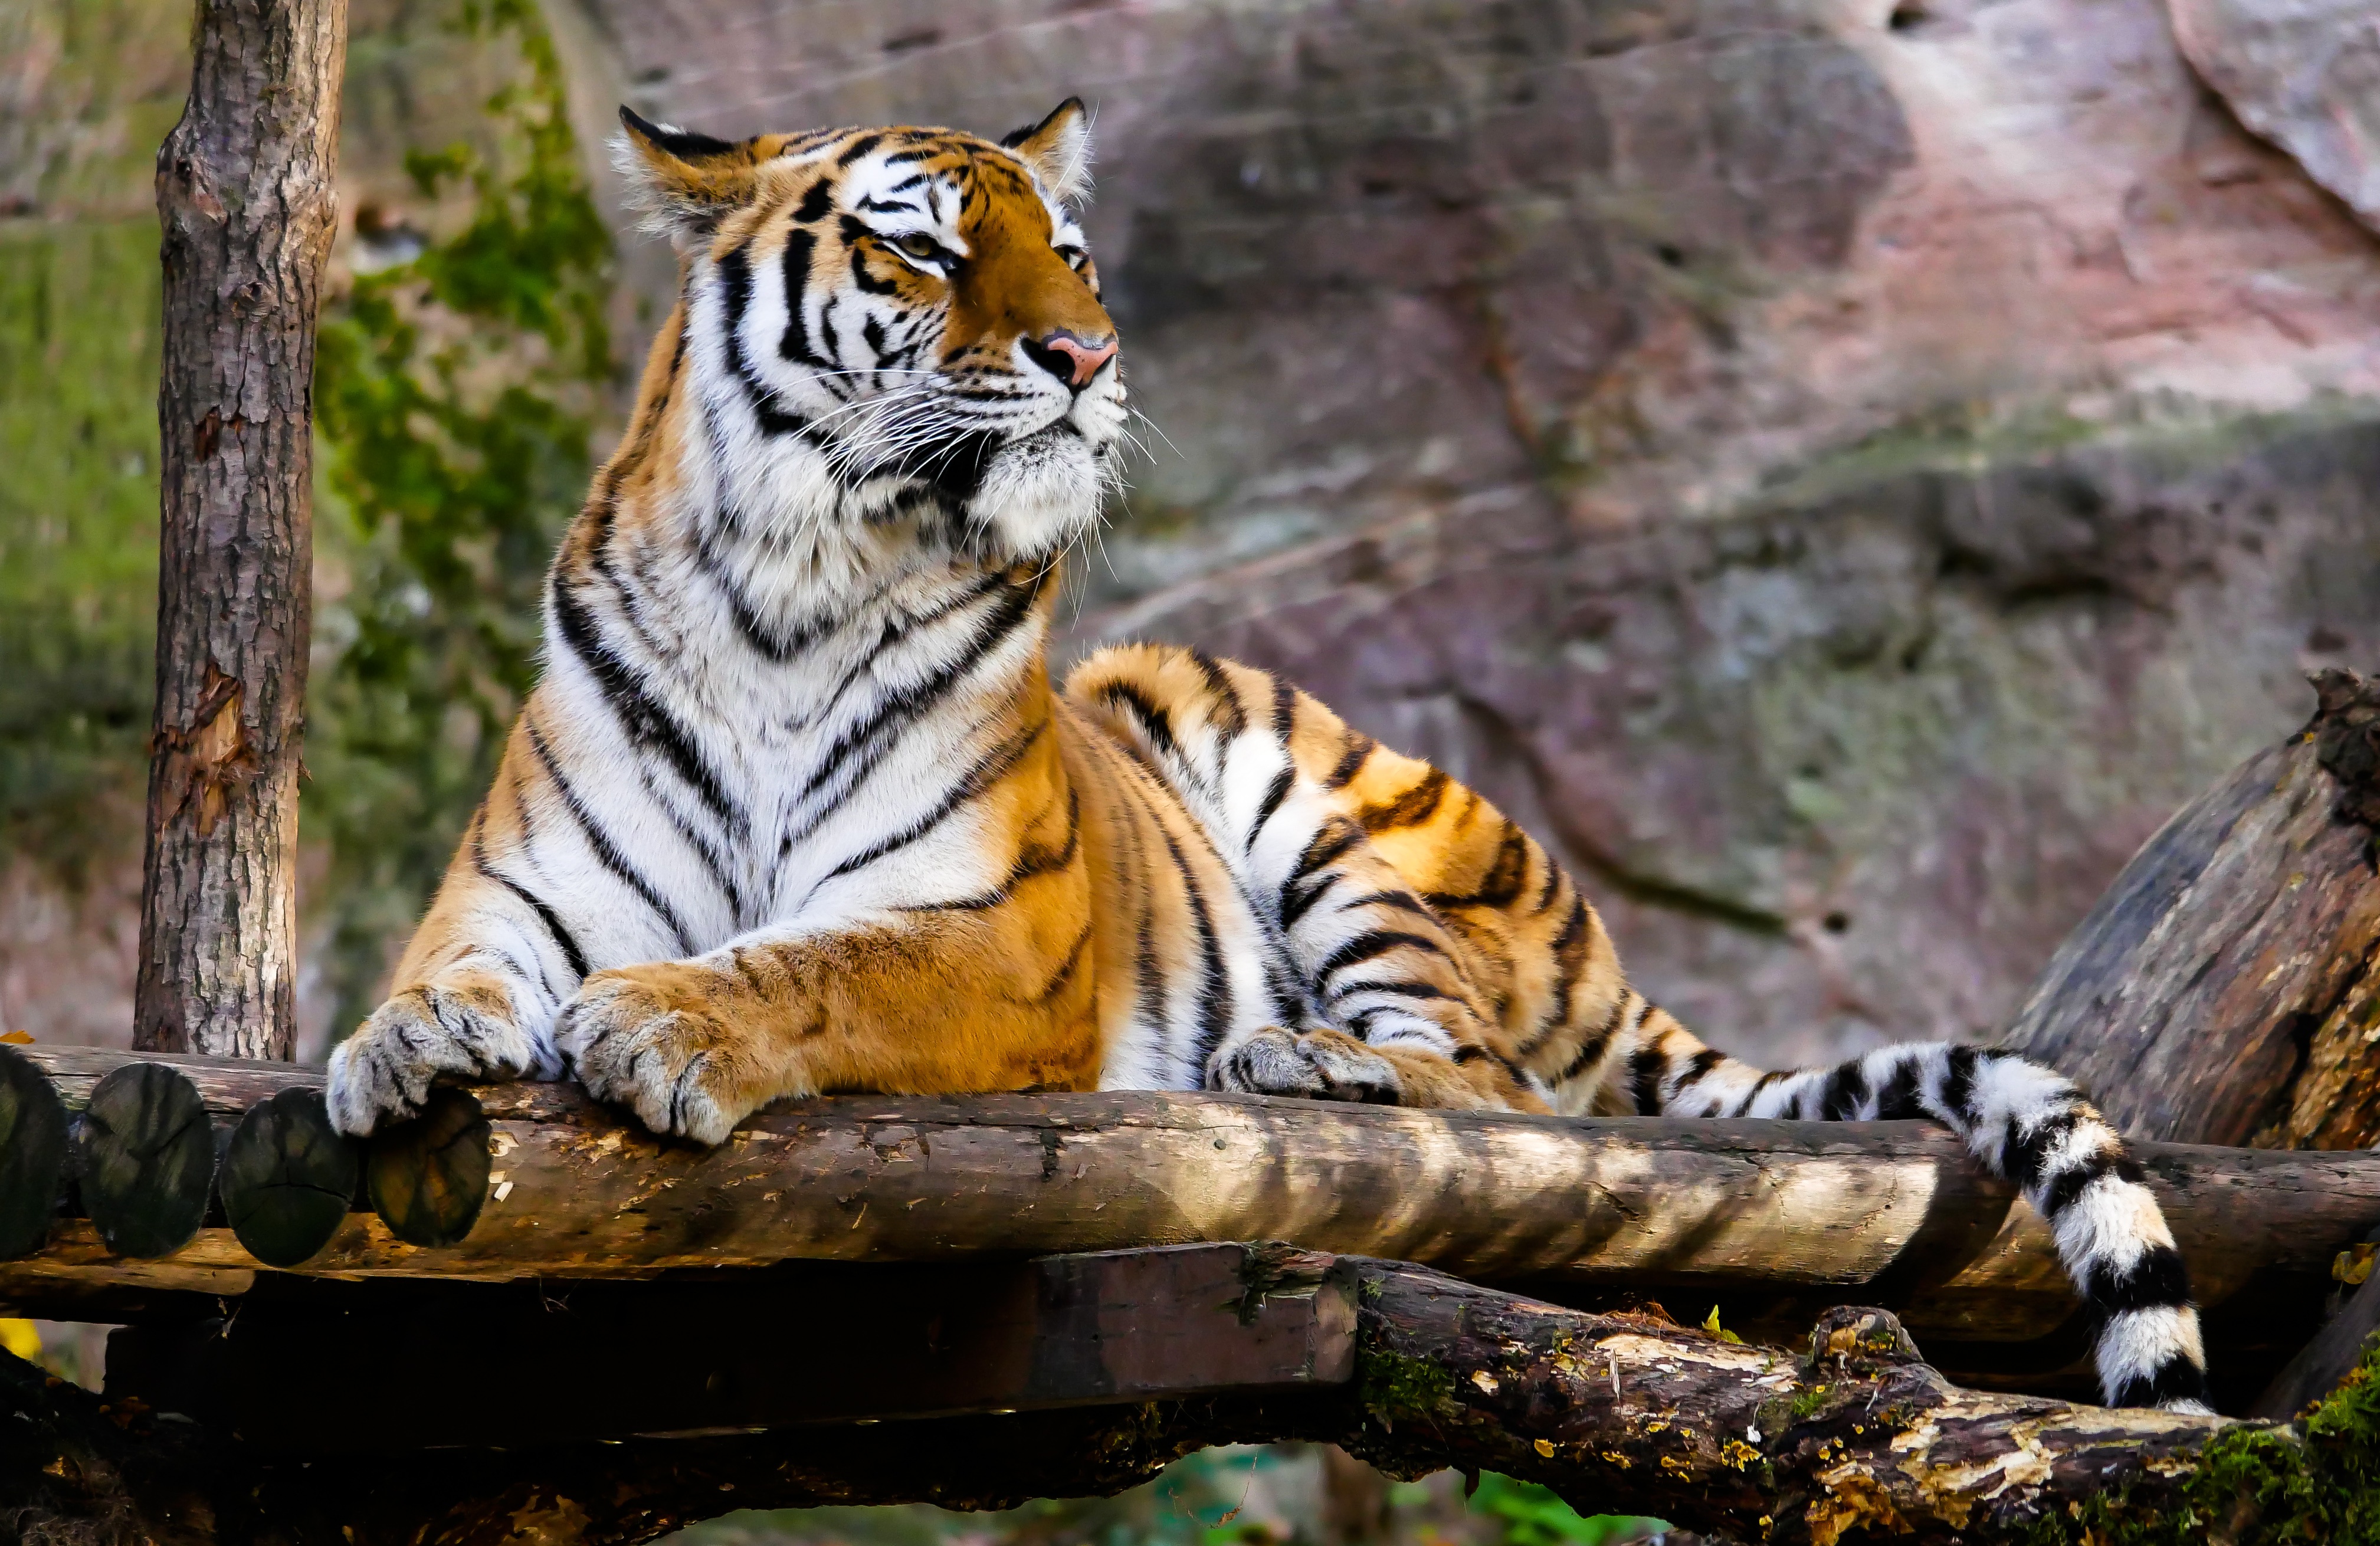
animal, recreation, wildlife, zoo, jungle, cat, mammal, predator, fauna, tiger, attention, big cats, cat like mammal, tiergarten n rnberg